Liberalism and progressivism within Islam

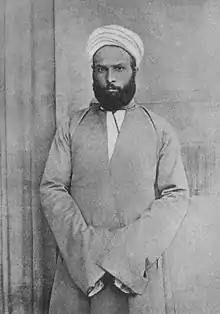
Muhammad Abduh (1849–1905)

Egyptian Islamic jurist and religious scholar Muhammad Abduh (1849—1905), regarded as one of the key founding figures of Islamic Modernism, broke the rigidity of the Muslim ritual, dogma, and family ties. Abduh argued that Muslims could not simply rely on the interpretations of texts provided by medieval clerics, they needed to use reason to keep up with changing times. He said that in Islam, man was not created to be led by a bridle, man was given intelligence so that he could be guided by knowledge. According to Abduh, a teacher's role was to direct men towards study. He believed that Islam encouraged men to detach from the world of their ancestors and that Islam reproved the slavish imitation of tradition. He said that the two greatest possessions relating to religion that man was graced with were independence of will and independence of thought and opinion. It was with the help of these tools that he could attain happiness. He believed that the growth of Western civilization in Europe was based on these two principles. He thought that Europeans were roused to act after a large number of them were able to exercise their choice and to seek out facts with their minds. In his works, he portrays God as educating humanity from its childhood through its youth and then on to adulthood. According to him, Islam is the only religion whose dogmas can be proven by reasoning. He was against polygamy and thought that it was an archaic custom. He believed in a form of Islam that would liberate men from enslavement, provide equal rights for all human beings, abolish the religious scholar's monopoly on exegesis, and abolish racial discrimination and religious compulsion.